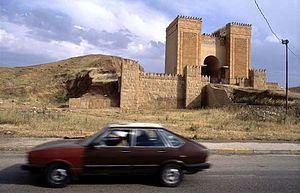
Les Derniers Assyriens est un documentaire de 53 minutes conçu et réalisé par Robert Alaux. La version française a été finalisée fin 2003 et la version anglaise en 2004.